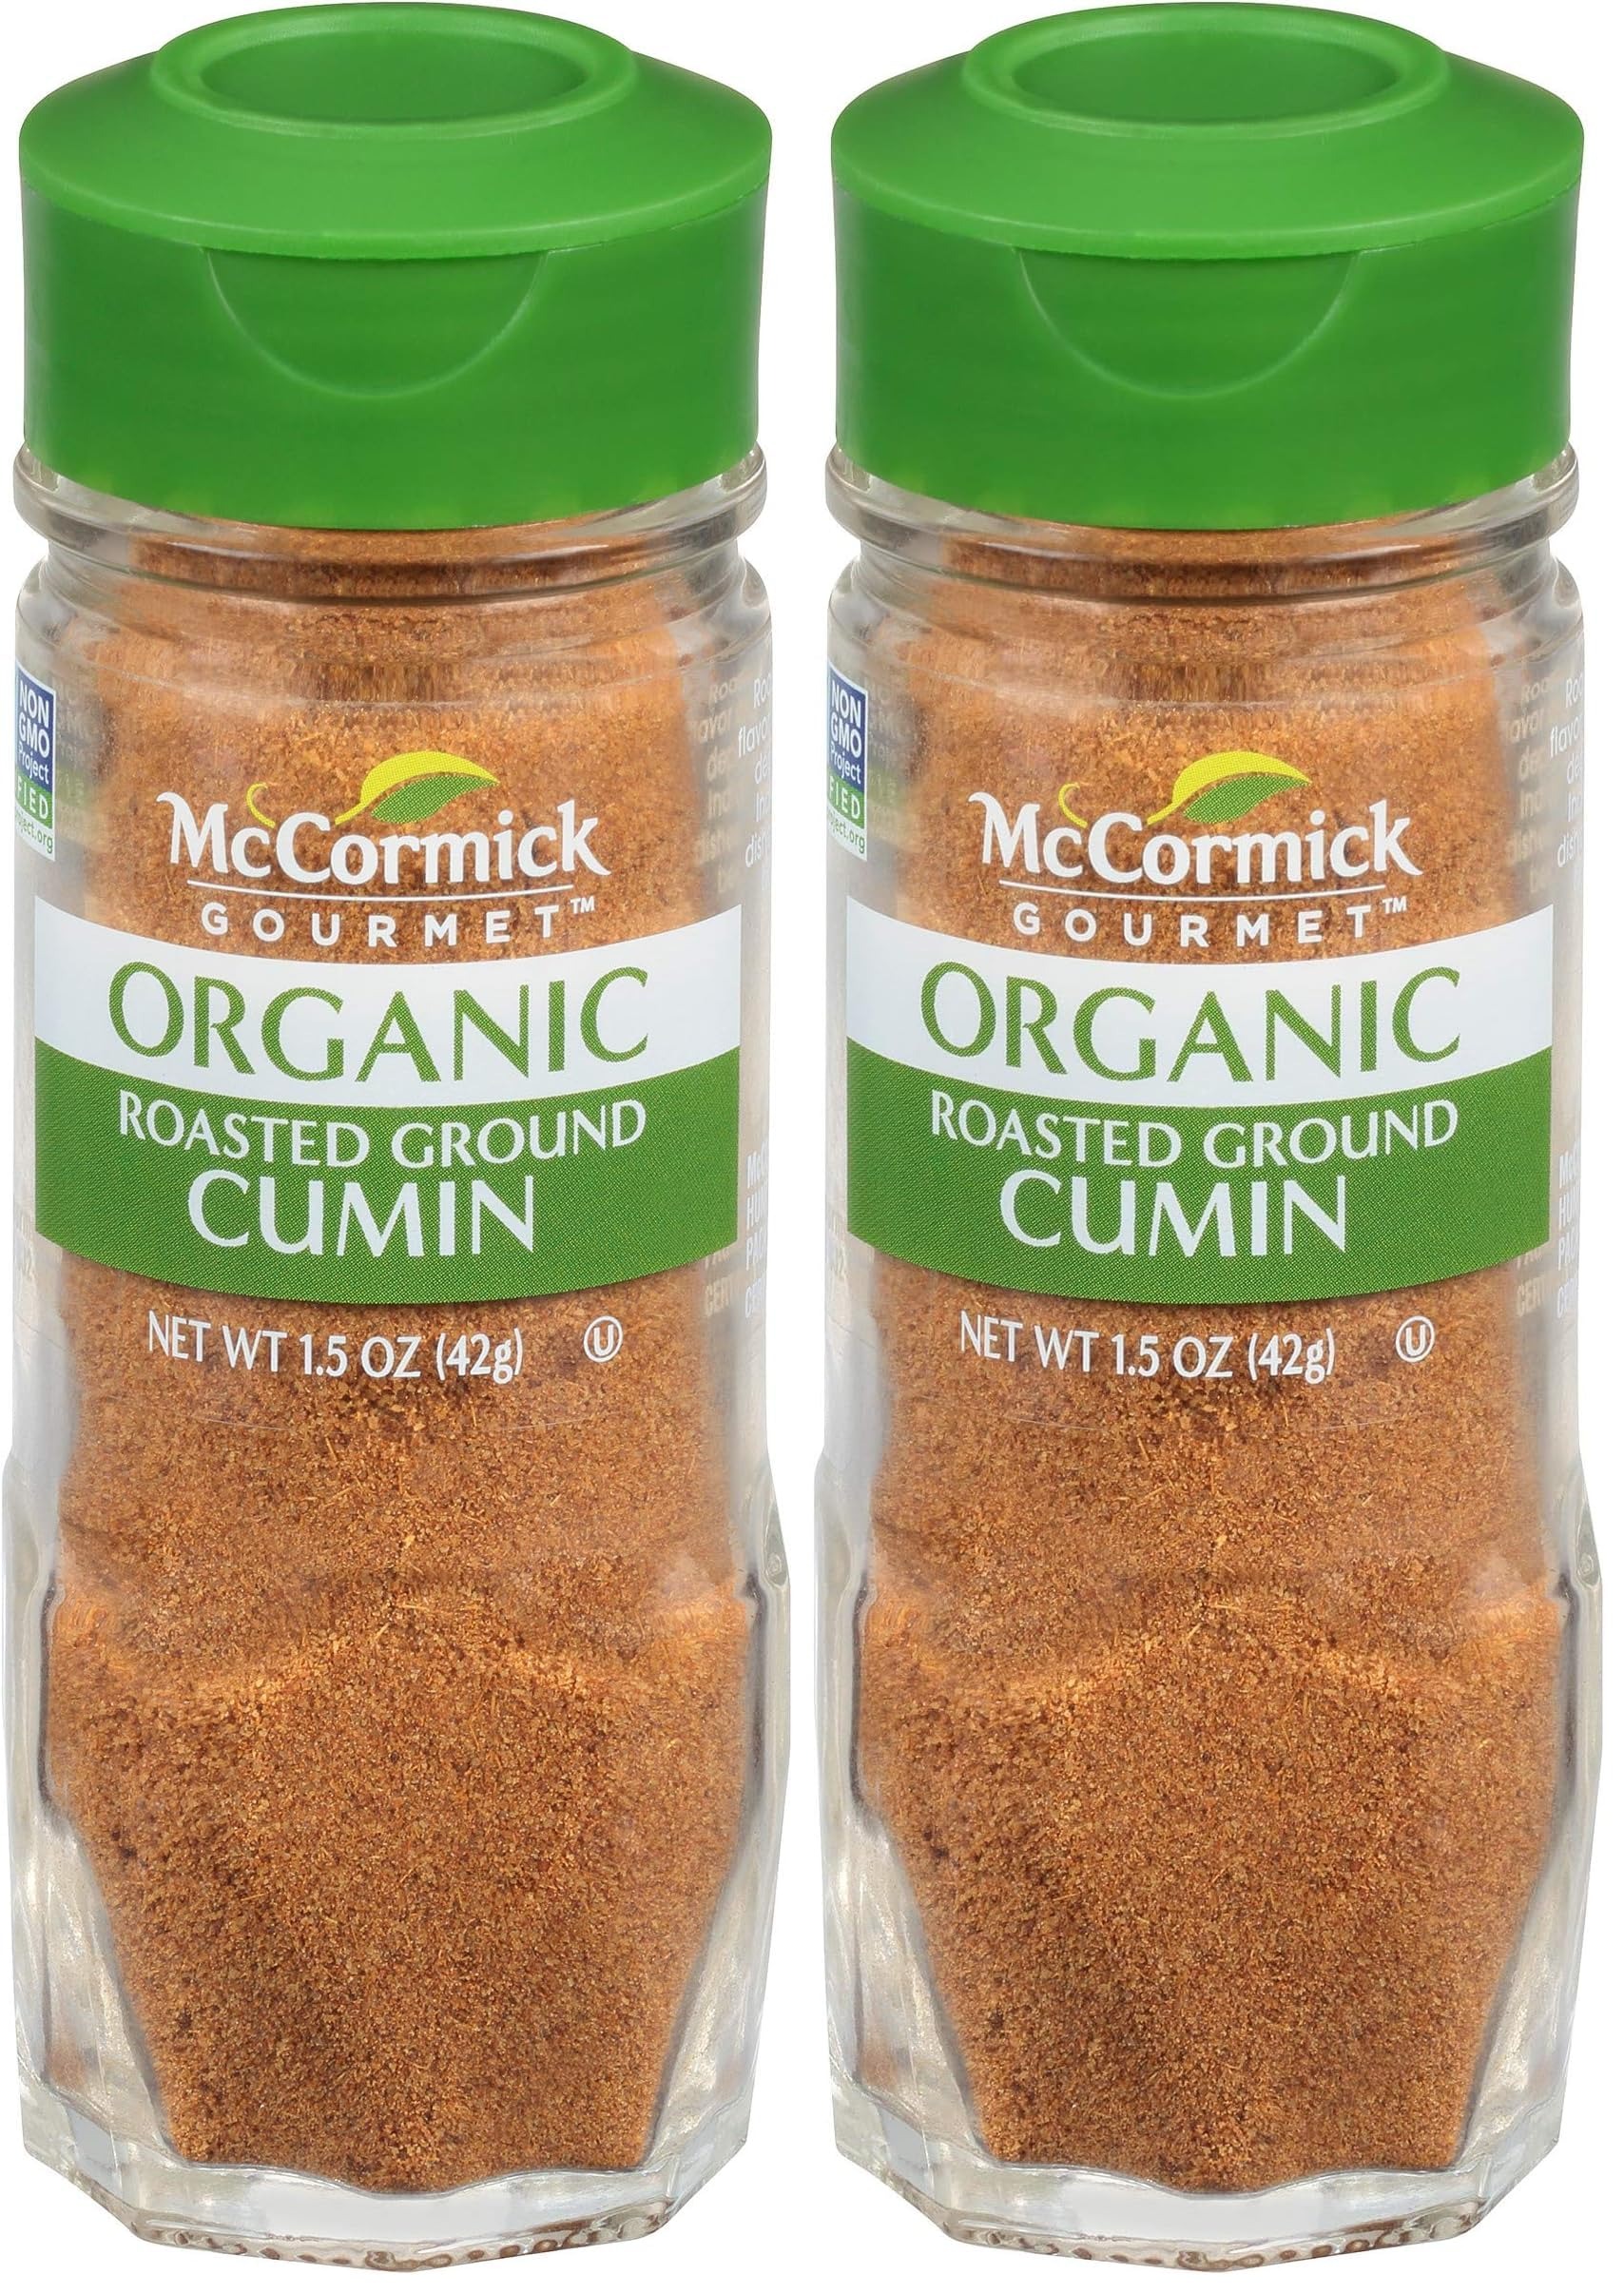
Item Name: McCormick Gourmet Organic Roasted Ground Cumin, 1.5 oz (Pack of 2)
Bullet Point 1: Roasting brings out cumin’s robust, earthy flavor and rich aroma
Bullet Point 2: Our carefully sourced cumin is certified Organic and non GMO
Bullet Point 3: For Southwestern tacos, Indian curries and Moroccan couscous
Bullet Point 4: Adds complexity to meatless vegetable & bean stews, falafel and hummus
Bullet Point 5: Enhances roasted vegetables, chickpea salad, chili and spice rubs
Value: 3.0
Unit: Ounce

Price: 7.8